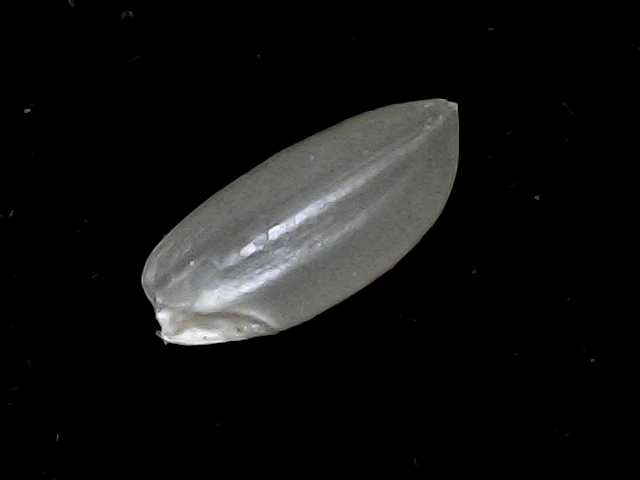
Rice variety: BD39